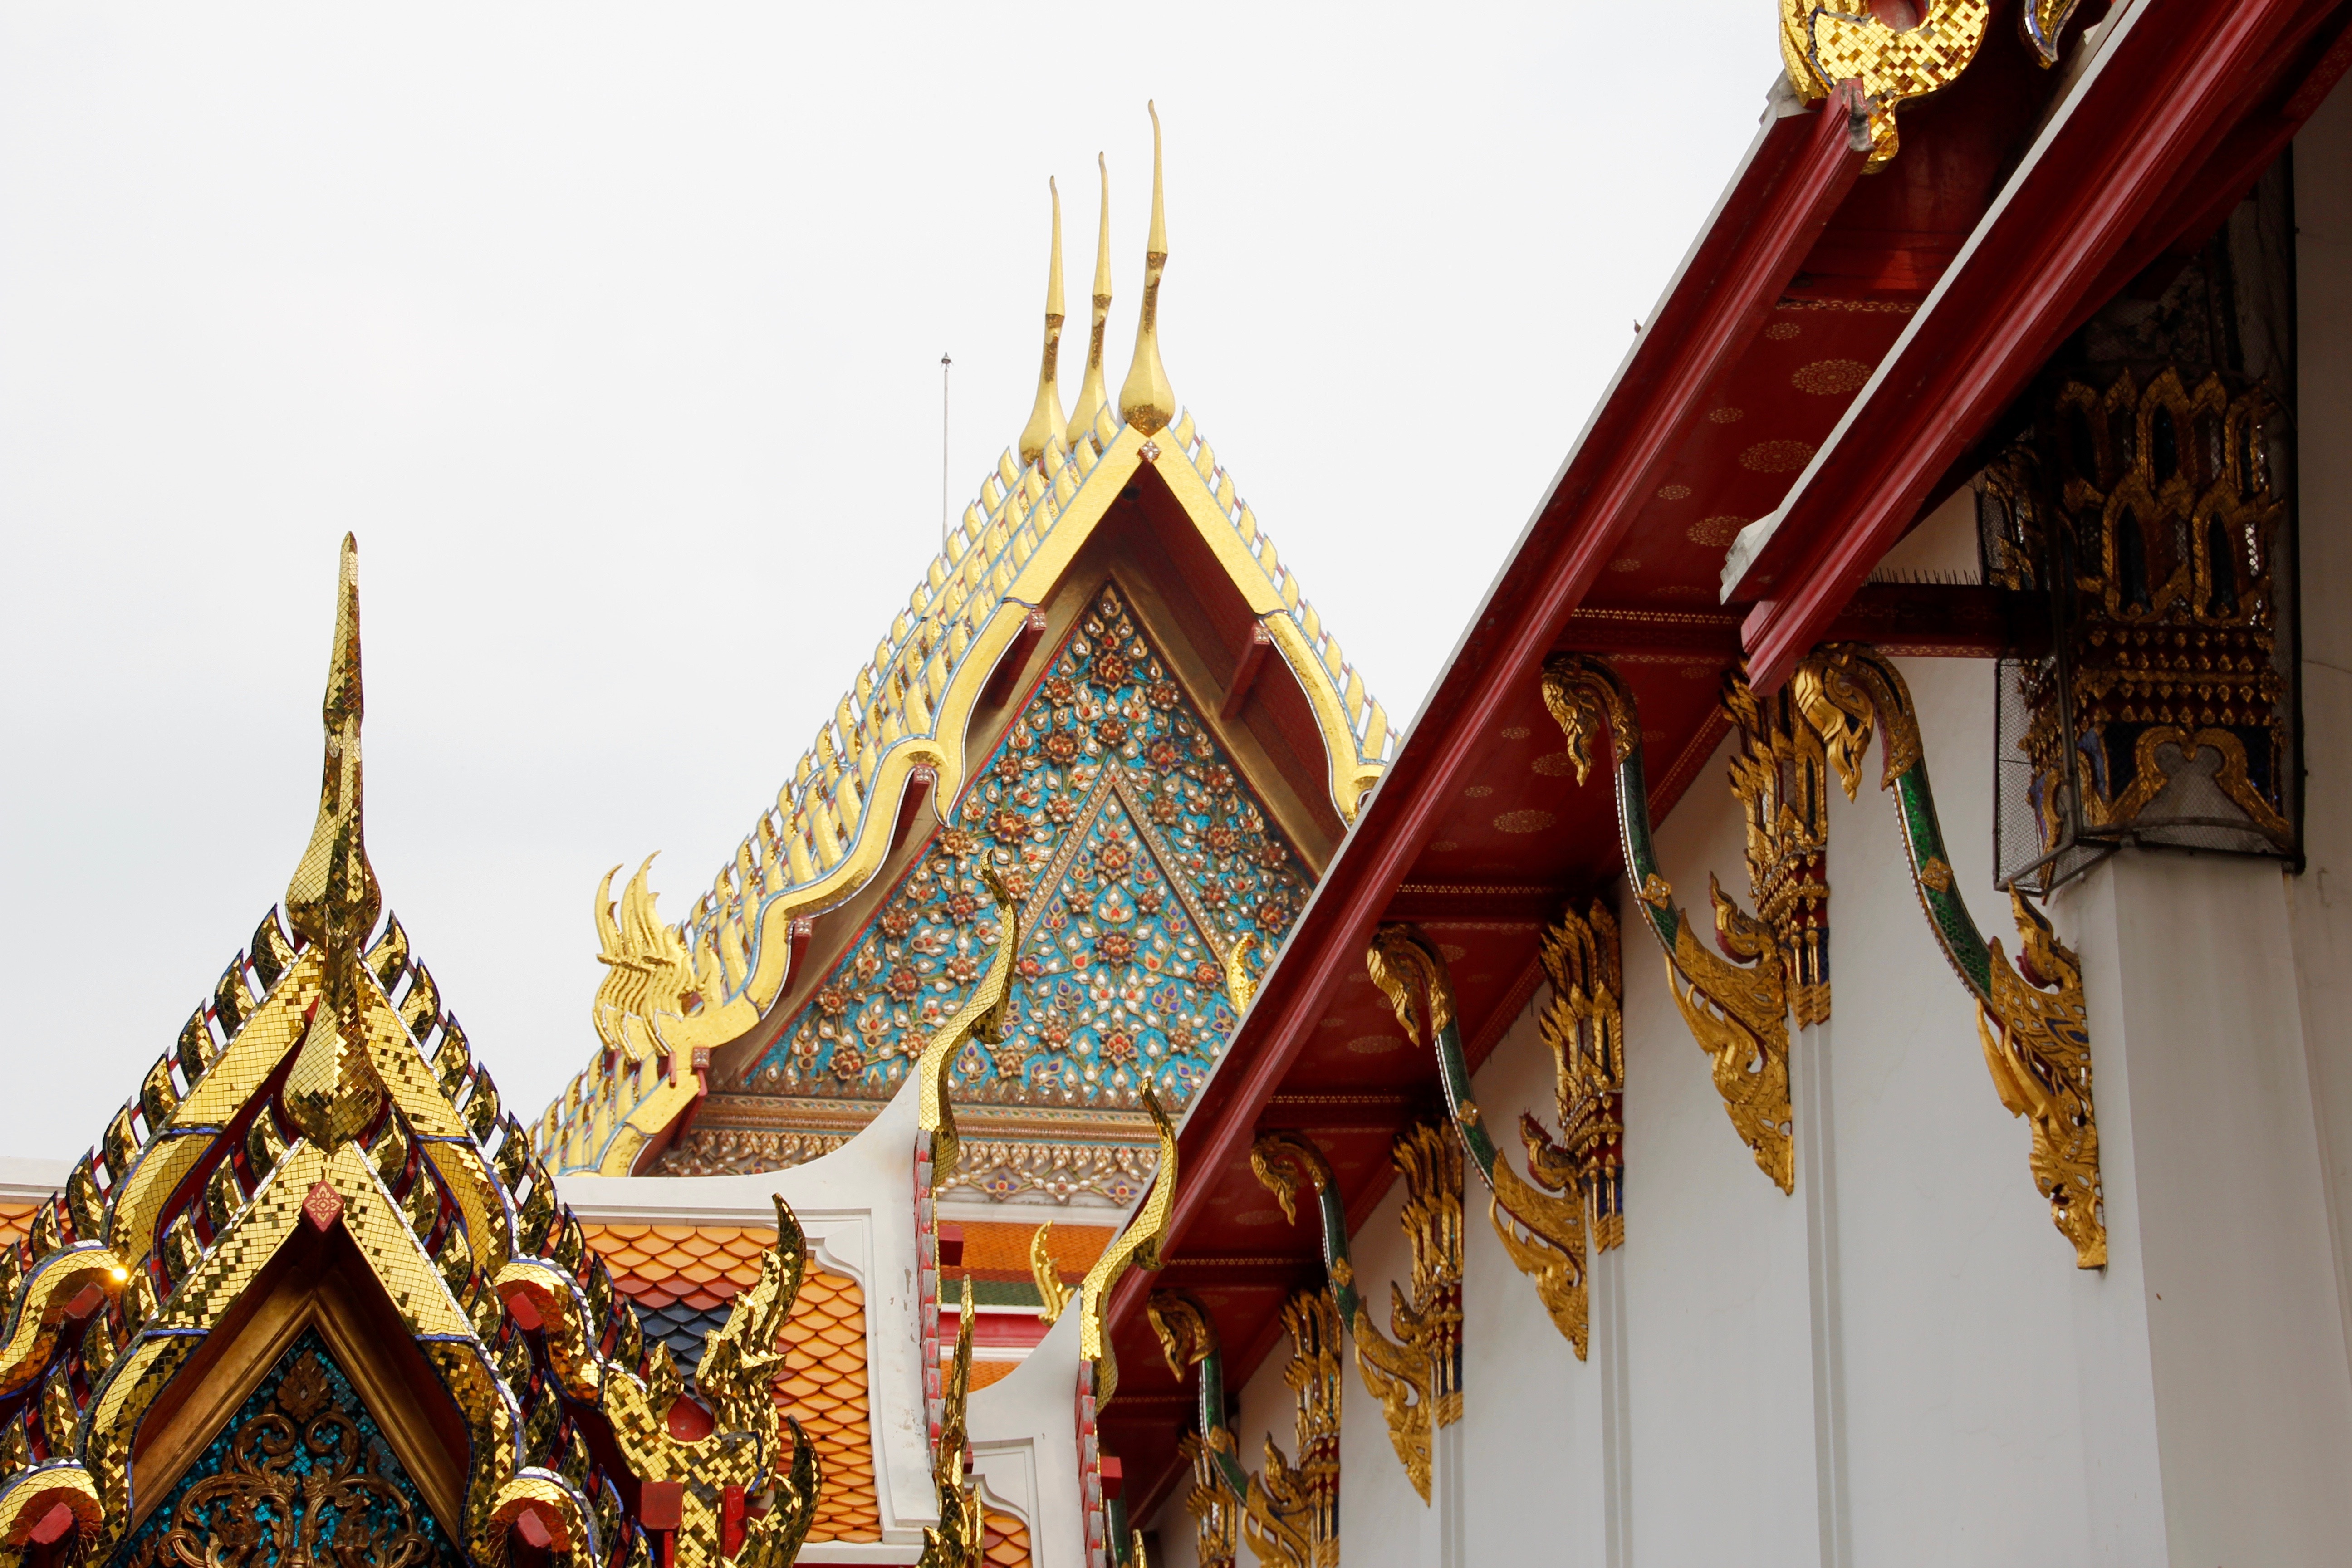
architecture, roof, building, palace, decoration, buddhism, asia, colorful, place of worship, thailand, ornament, temple, shrine, bangkok, thai, pagoda, wat, southeast, royal palace, hindu temple, roof ornament